The Picture of Dorian Gray (1945 film)

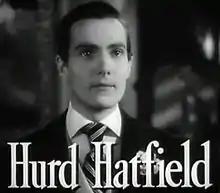
Hurd Hatfield as Dorian Gray

After callously breaking off his engagement to tavern singer Sibyl Vane, Gray finds the portrait has begun to change and wonders if his wish may have come true. He has the portrait locked away in his old schoolroom and disguises its location by firing servants who moved the painting, while Gray, after Sibyl's suicide, becomes more dedicated to a sinful and heartless life.